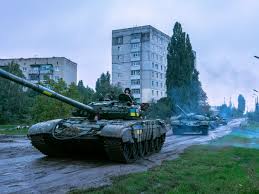
Label: Tank